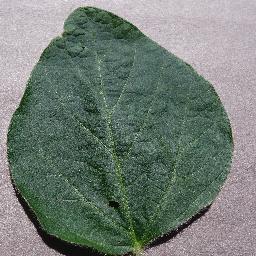
Label: Soybean___healthy